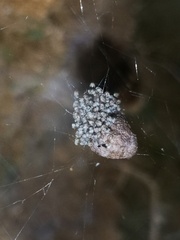
Species: Parasteatoda_tepidariorum